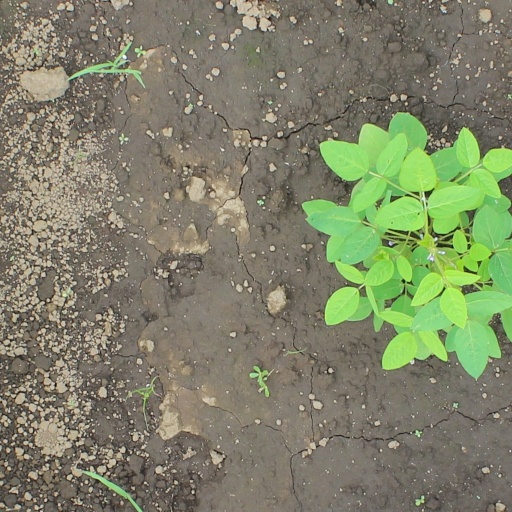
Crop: soybean